Fuerteventura

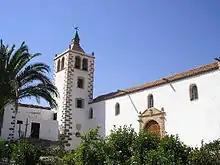
Parish of Santa María de Betancuria, Betancuria

In 1405, de Béthencourt completed his conquest of the island, establishing its capital in Betancuria (Puerto Rosario took over the mantle as island capital in 1835).